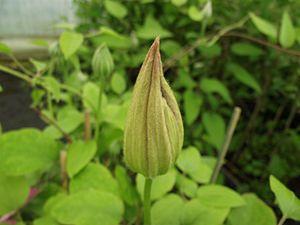
Bouton floral de clematis 'Asao'
La clématite patens 'Asao', est un cultivar de clématite obtenu en 1971 par Kasushige Ozawa au Japon. Le nom de cette clématite correspond à la ville de Asao au Japon où vit l'obtenteur de ce cultivar.